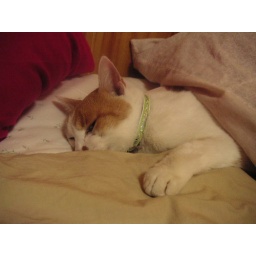
cat in bed